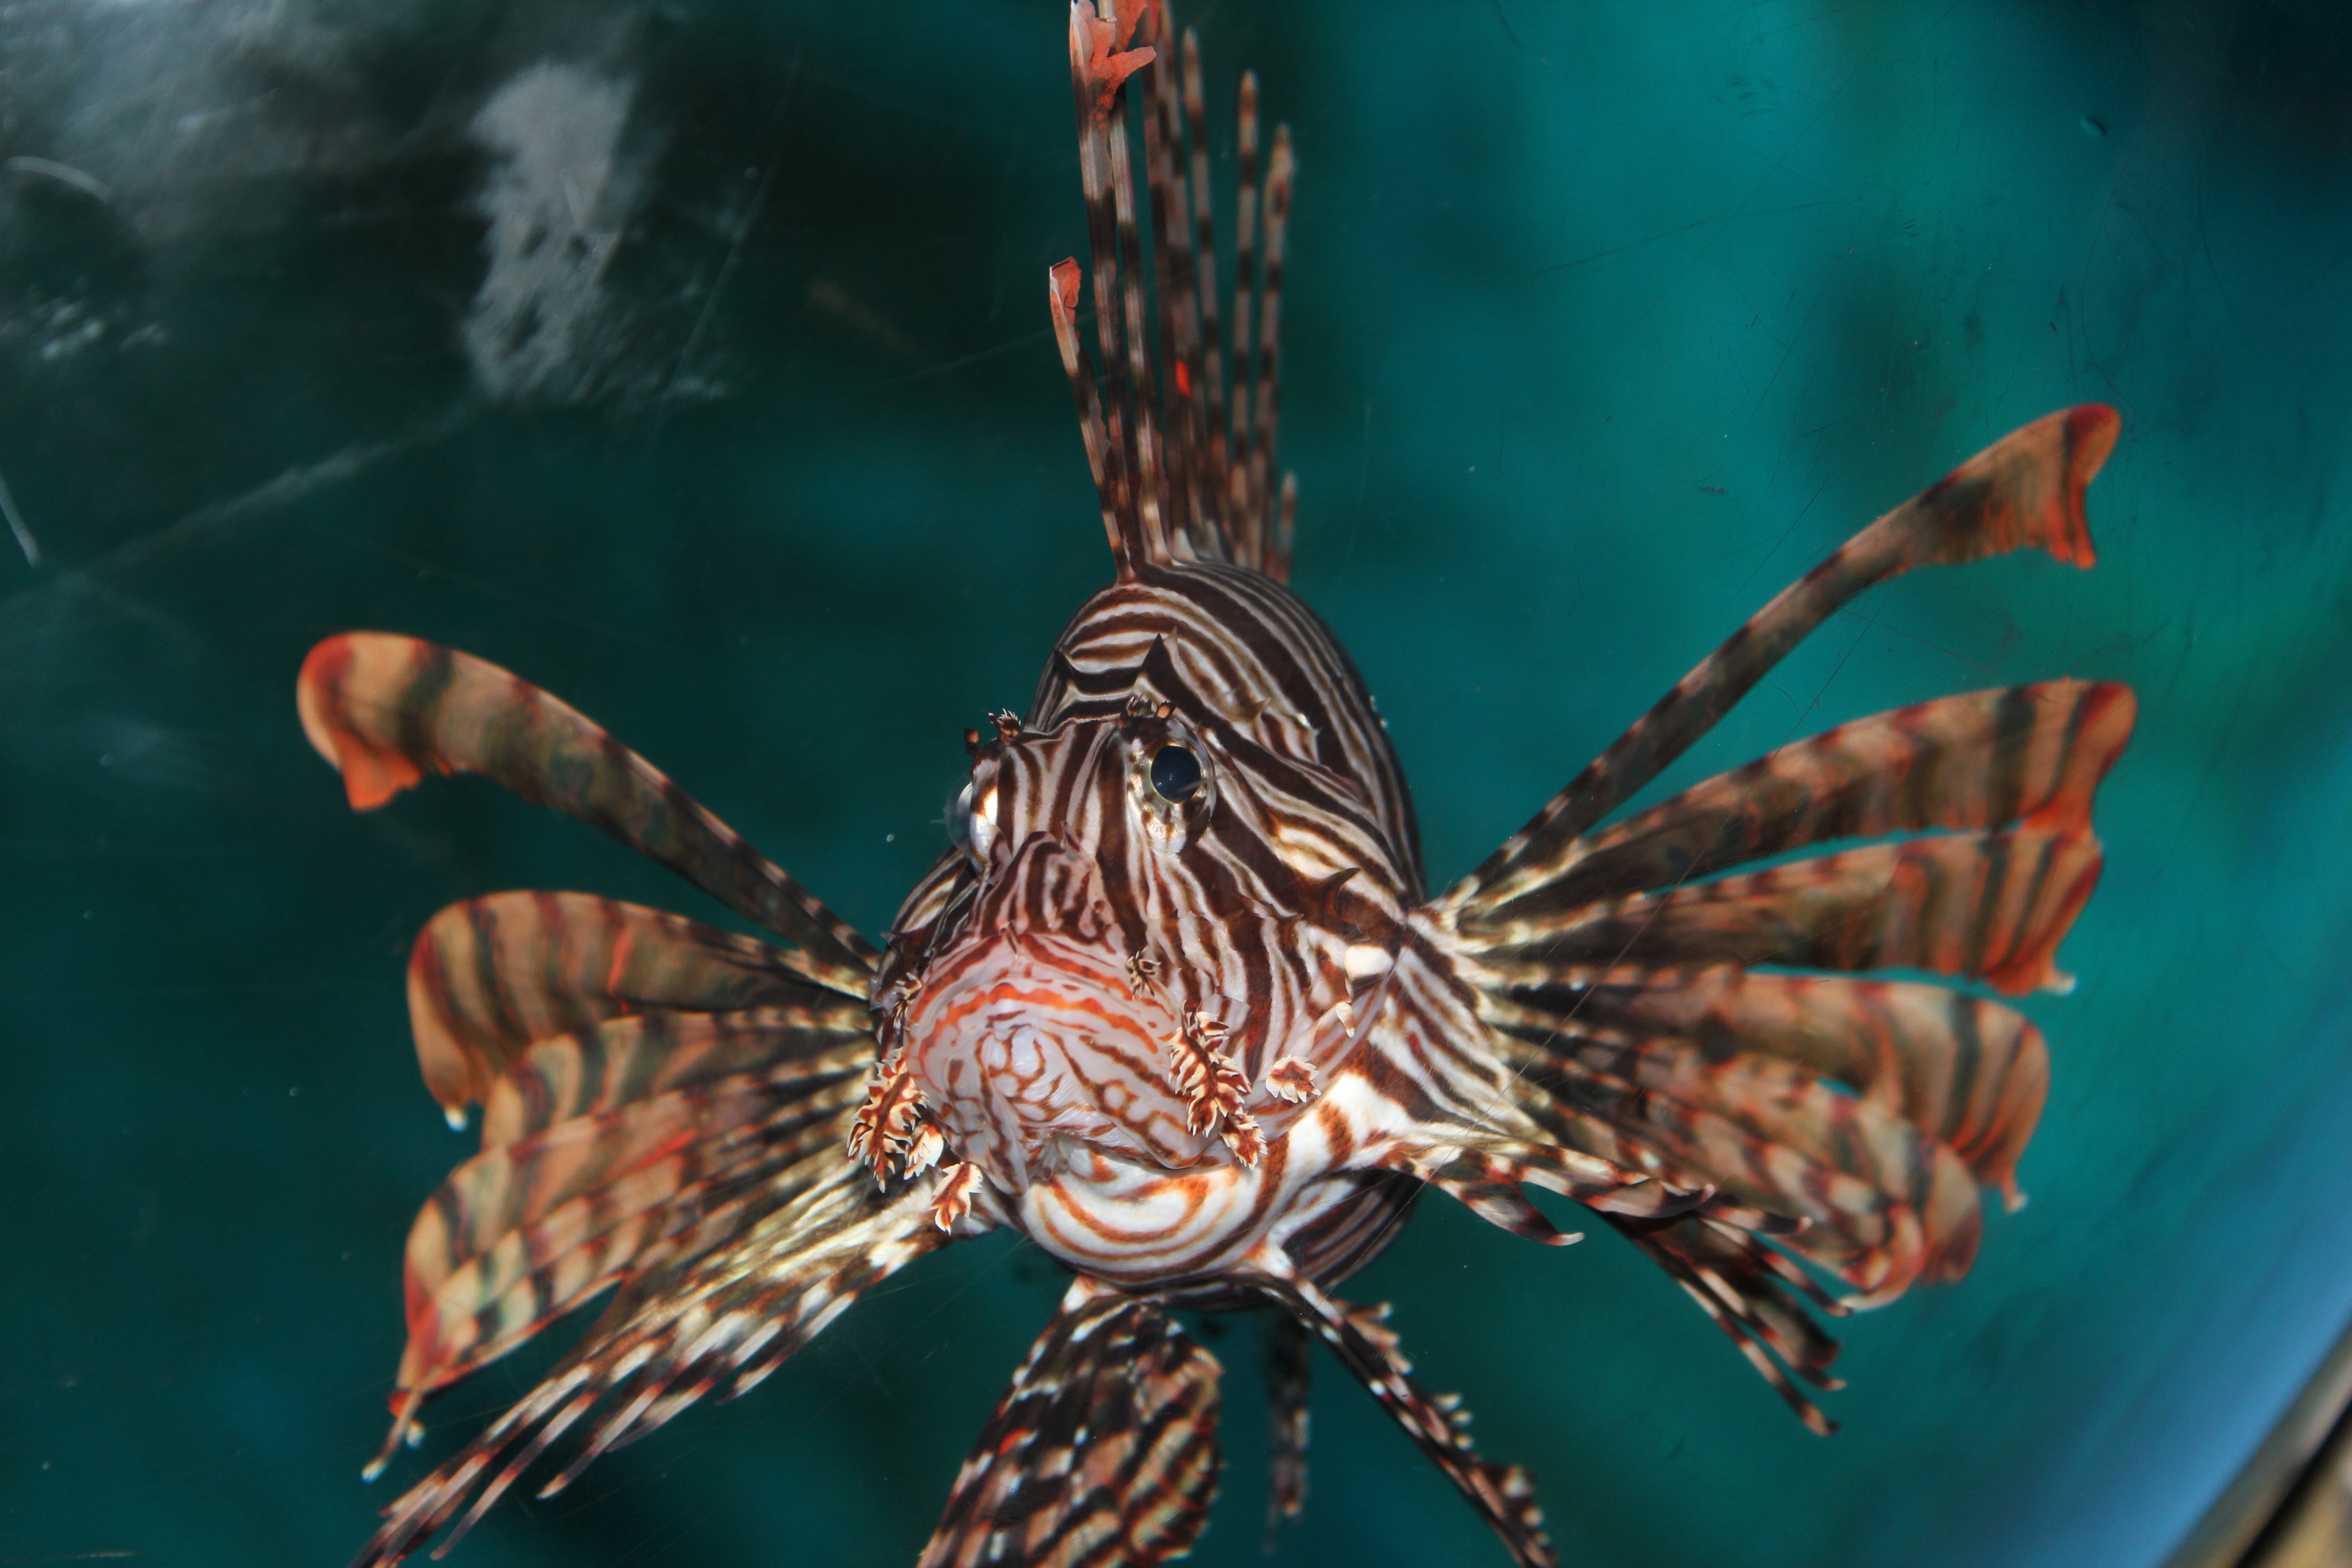
wing, flower, underwater, fish, lionfish, bizarre, sorrow, macro photography, marine fish, marine biology